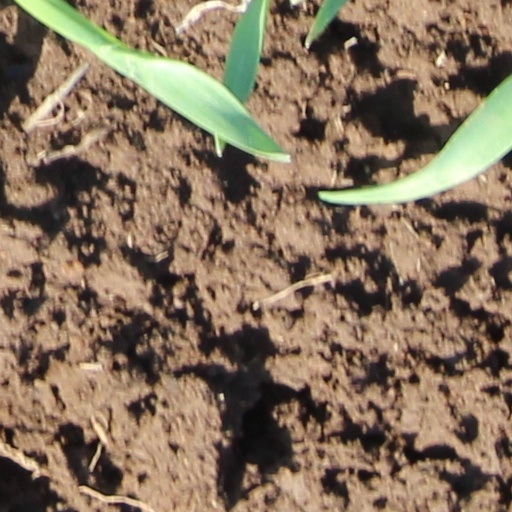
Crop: wheat